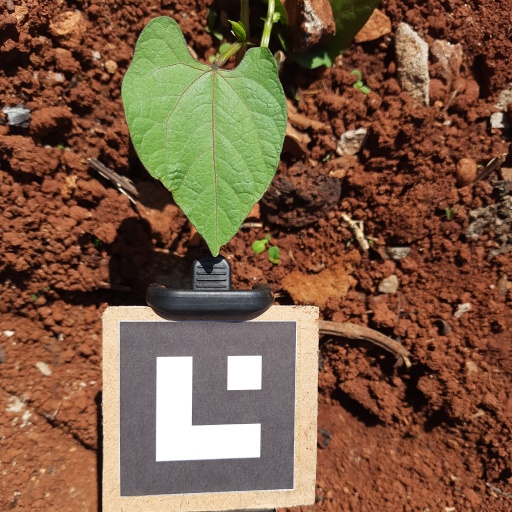
Observations: flat surface, no eating holes, under sunlight